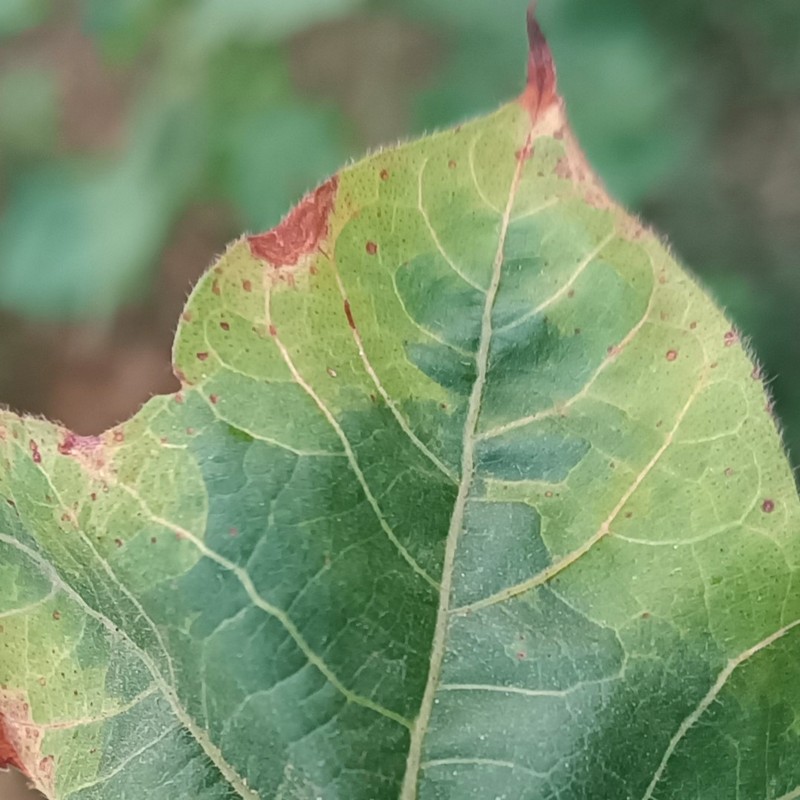
Label: Leaf Hopper Jassids